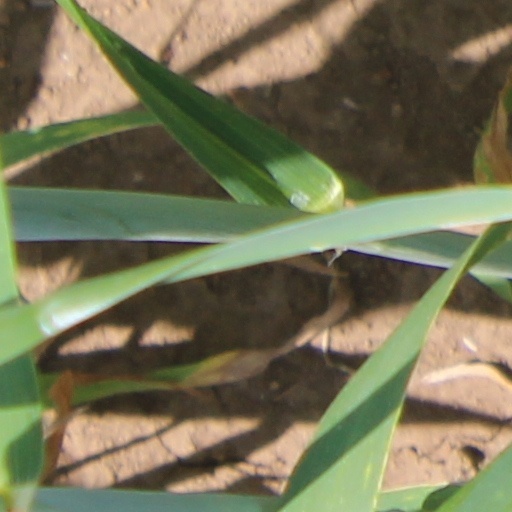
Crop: wheat